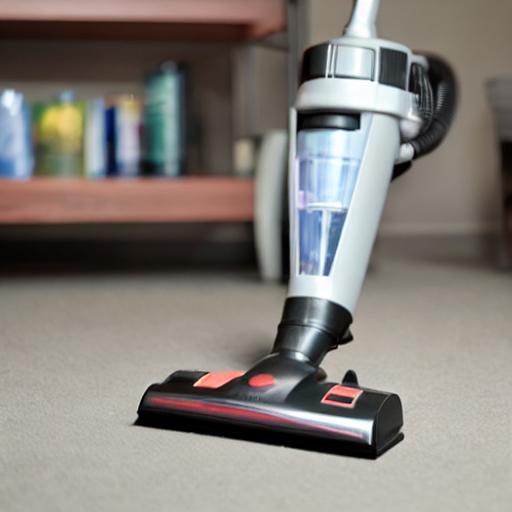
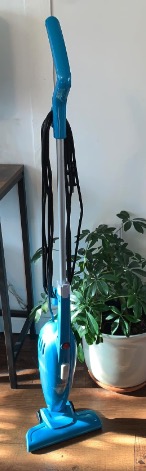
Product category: items_vacuum
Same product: no